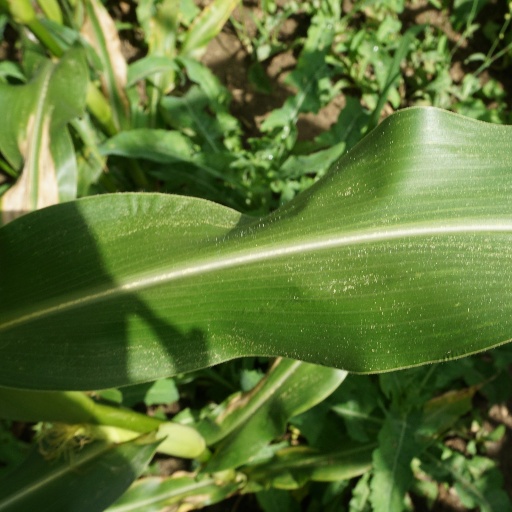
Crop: maize; corn